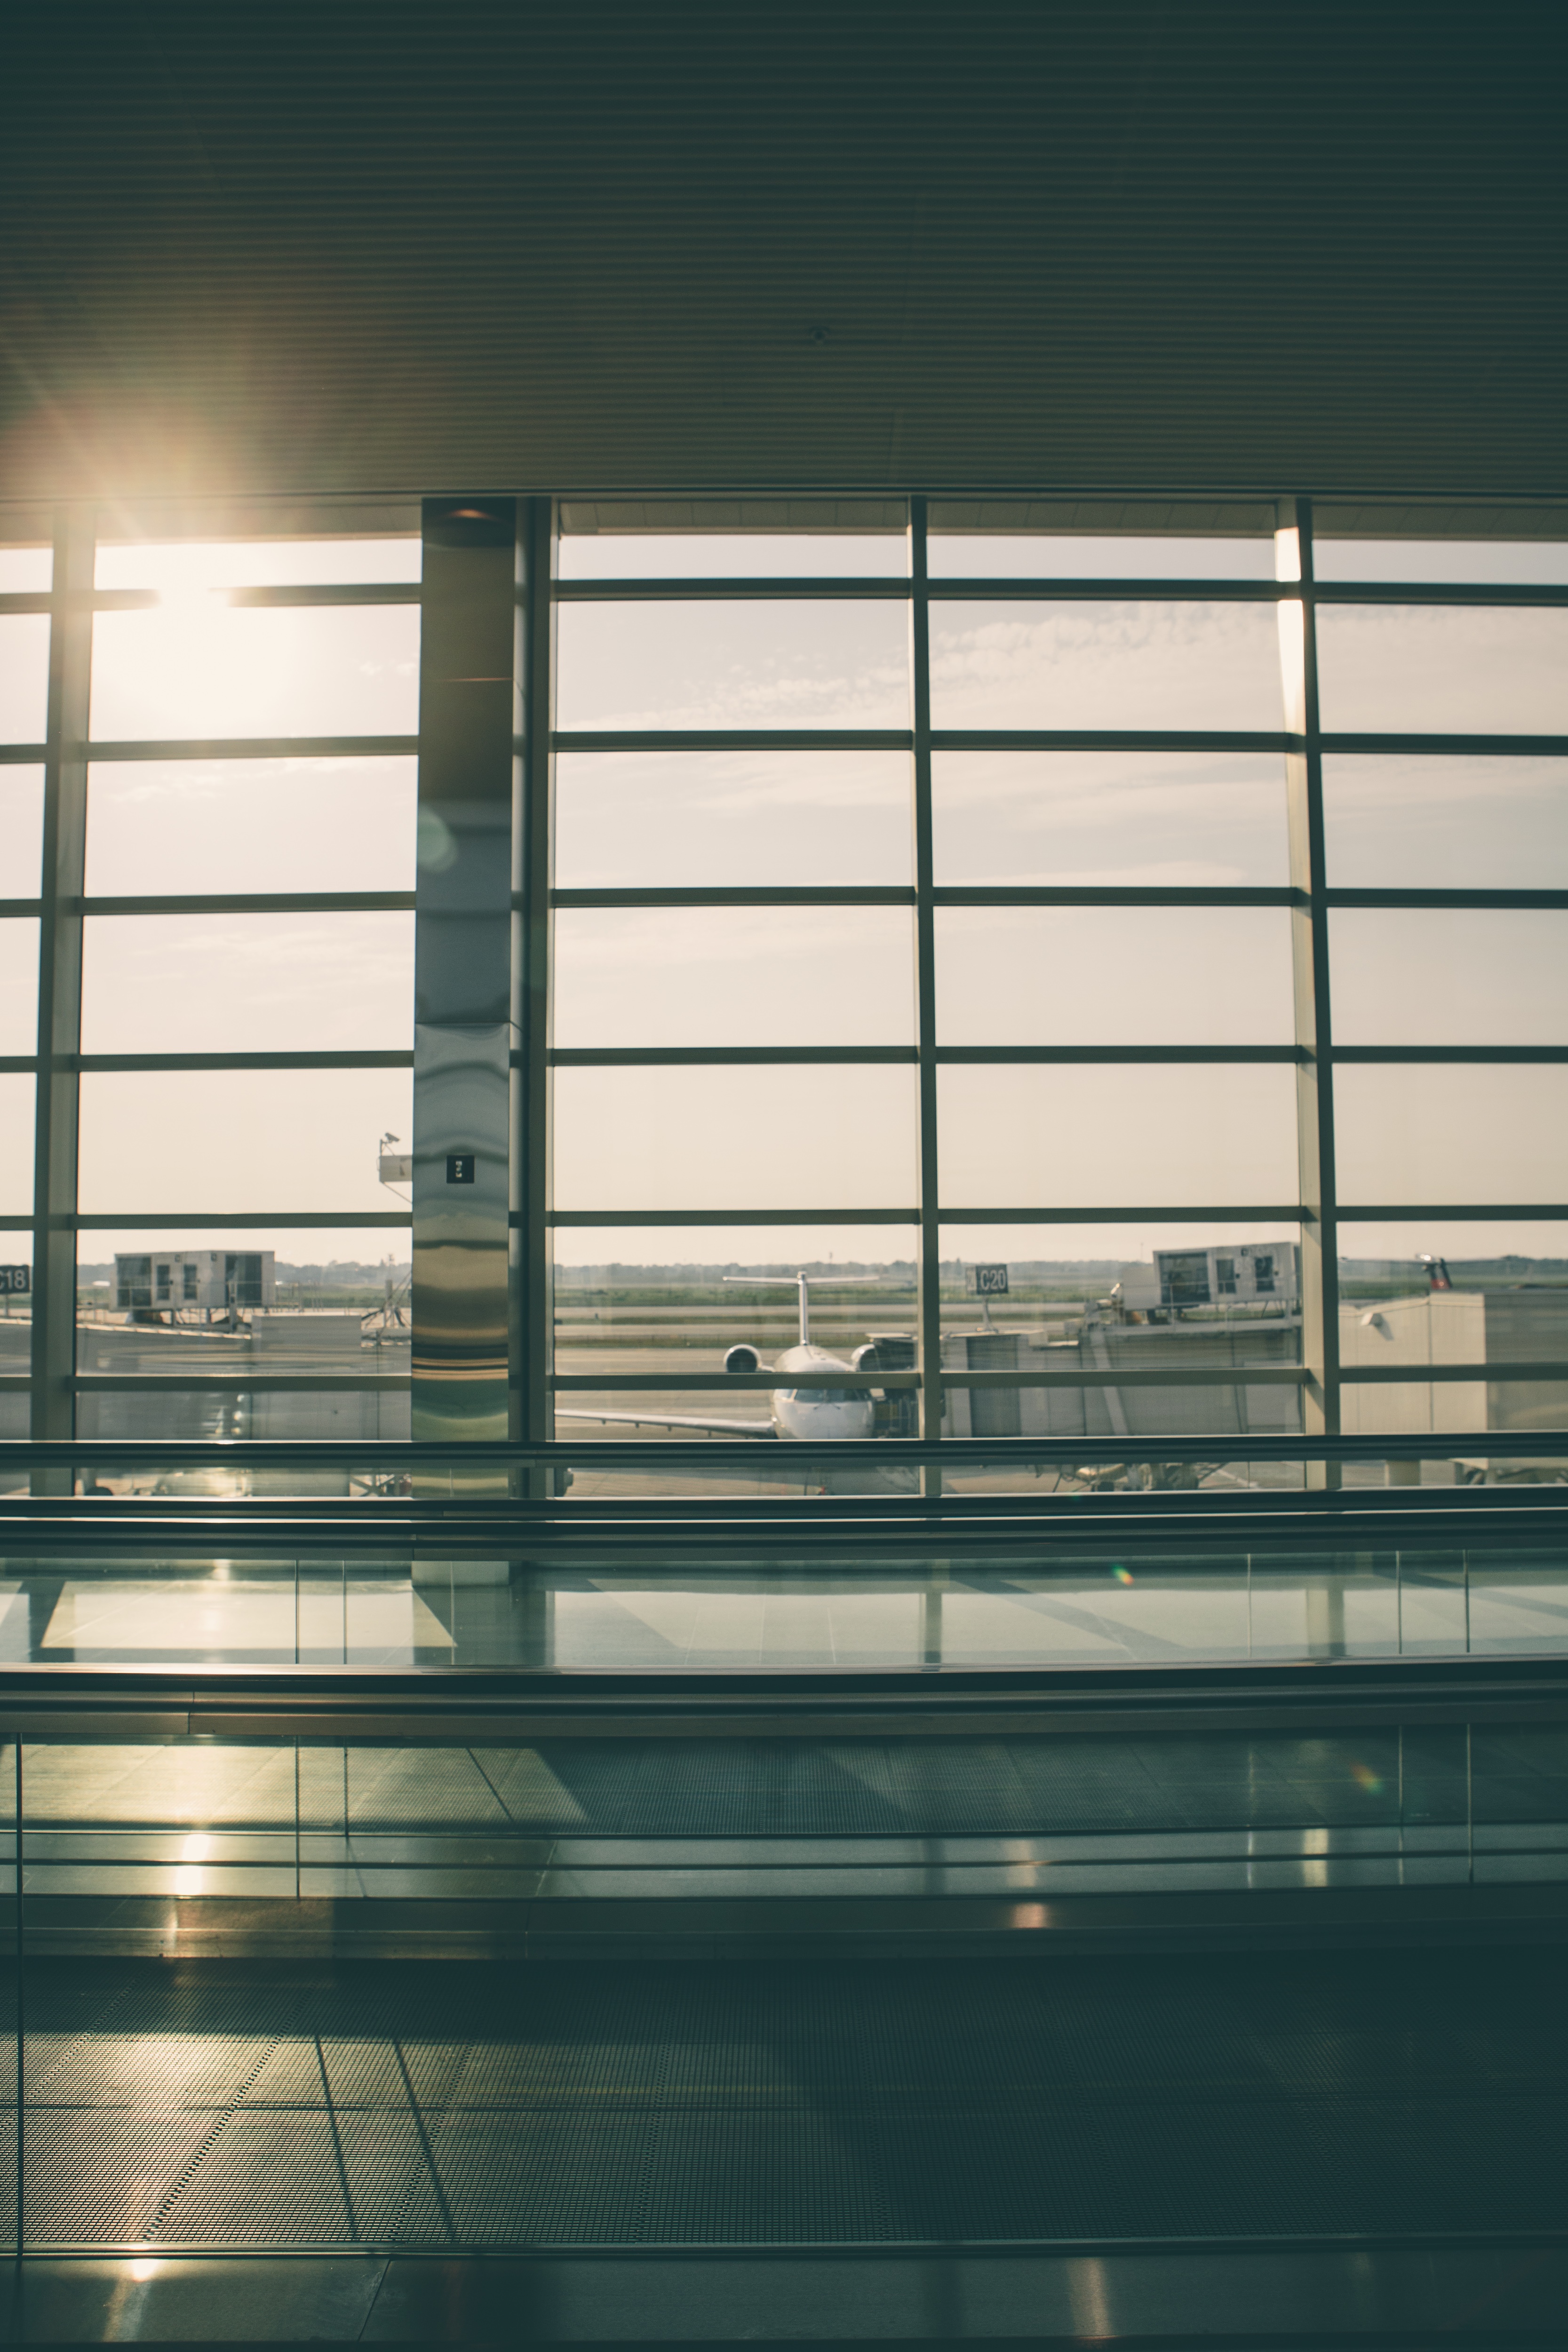
light, architecture, wood, white, sunlight, window, glass, wall, airport, plane, line, reflection, color, facade, lighting, interior design, terminal, symmetry, window blind, shape, daylighting, window covering, window treatment